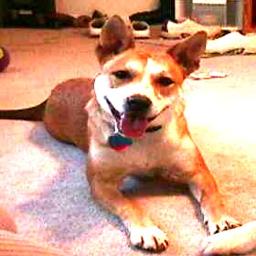
Animal: dogs